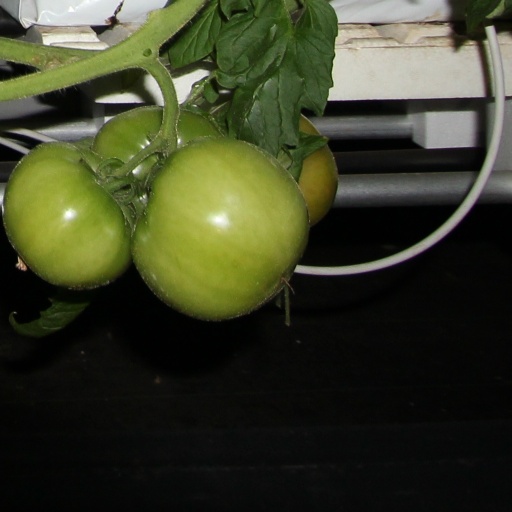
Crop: tomato